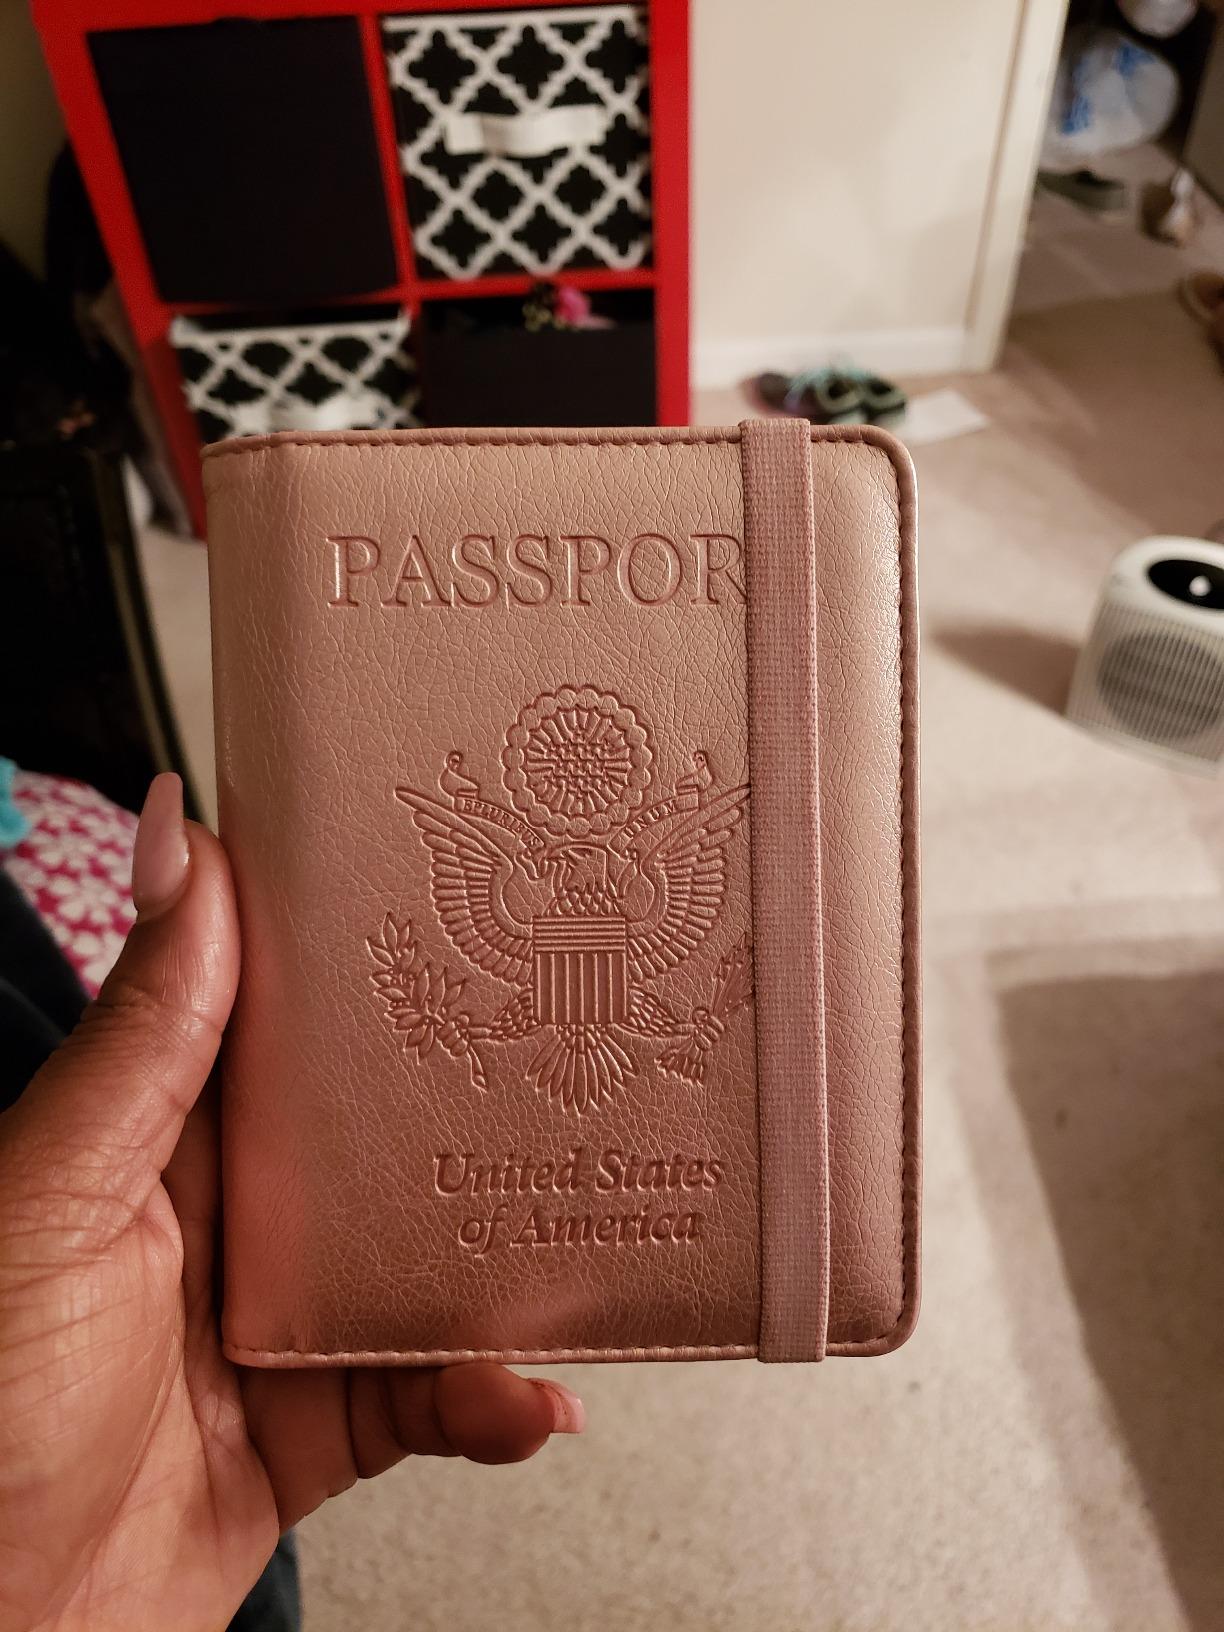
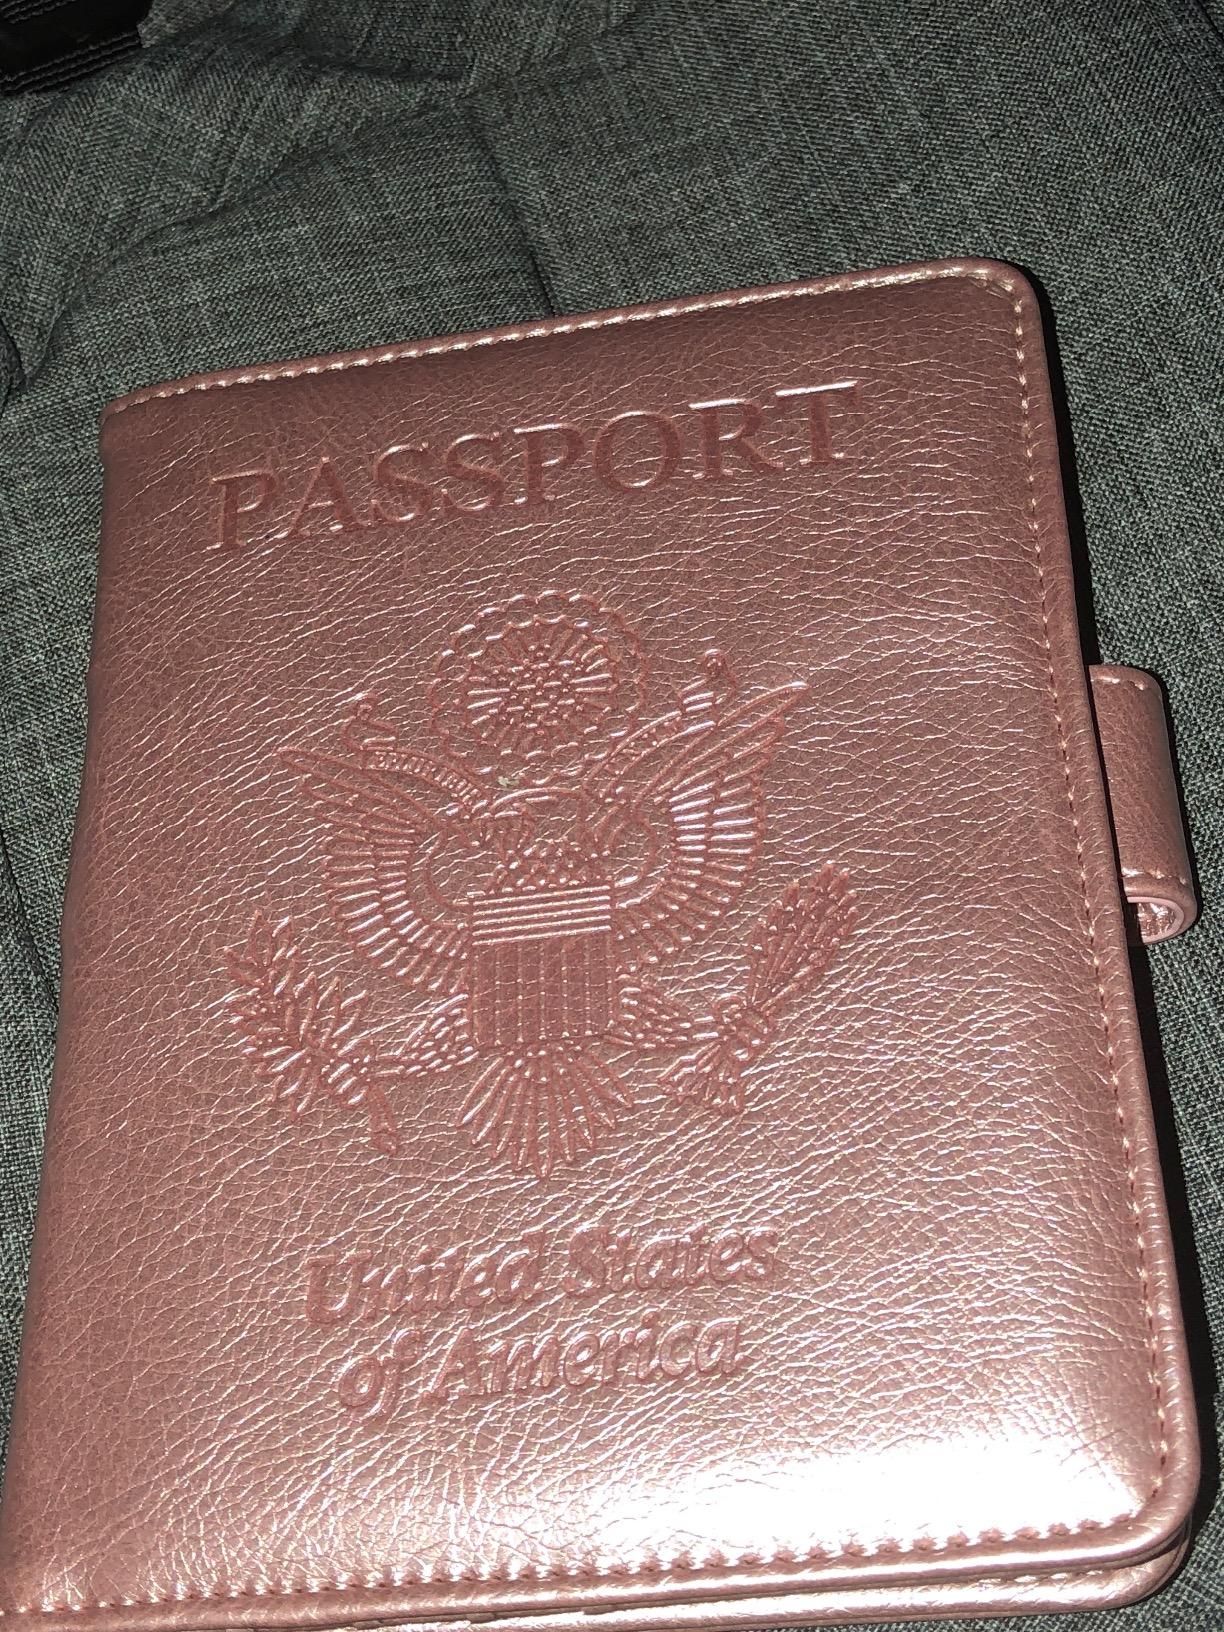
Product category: accessories_wallet
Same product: yes